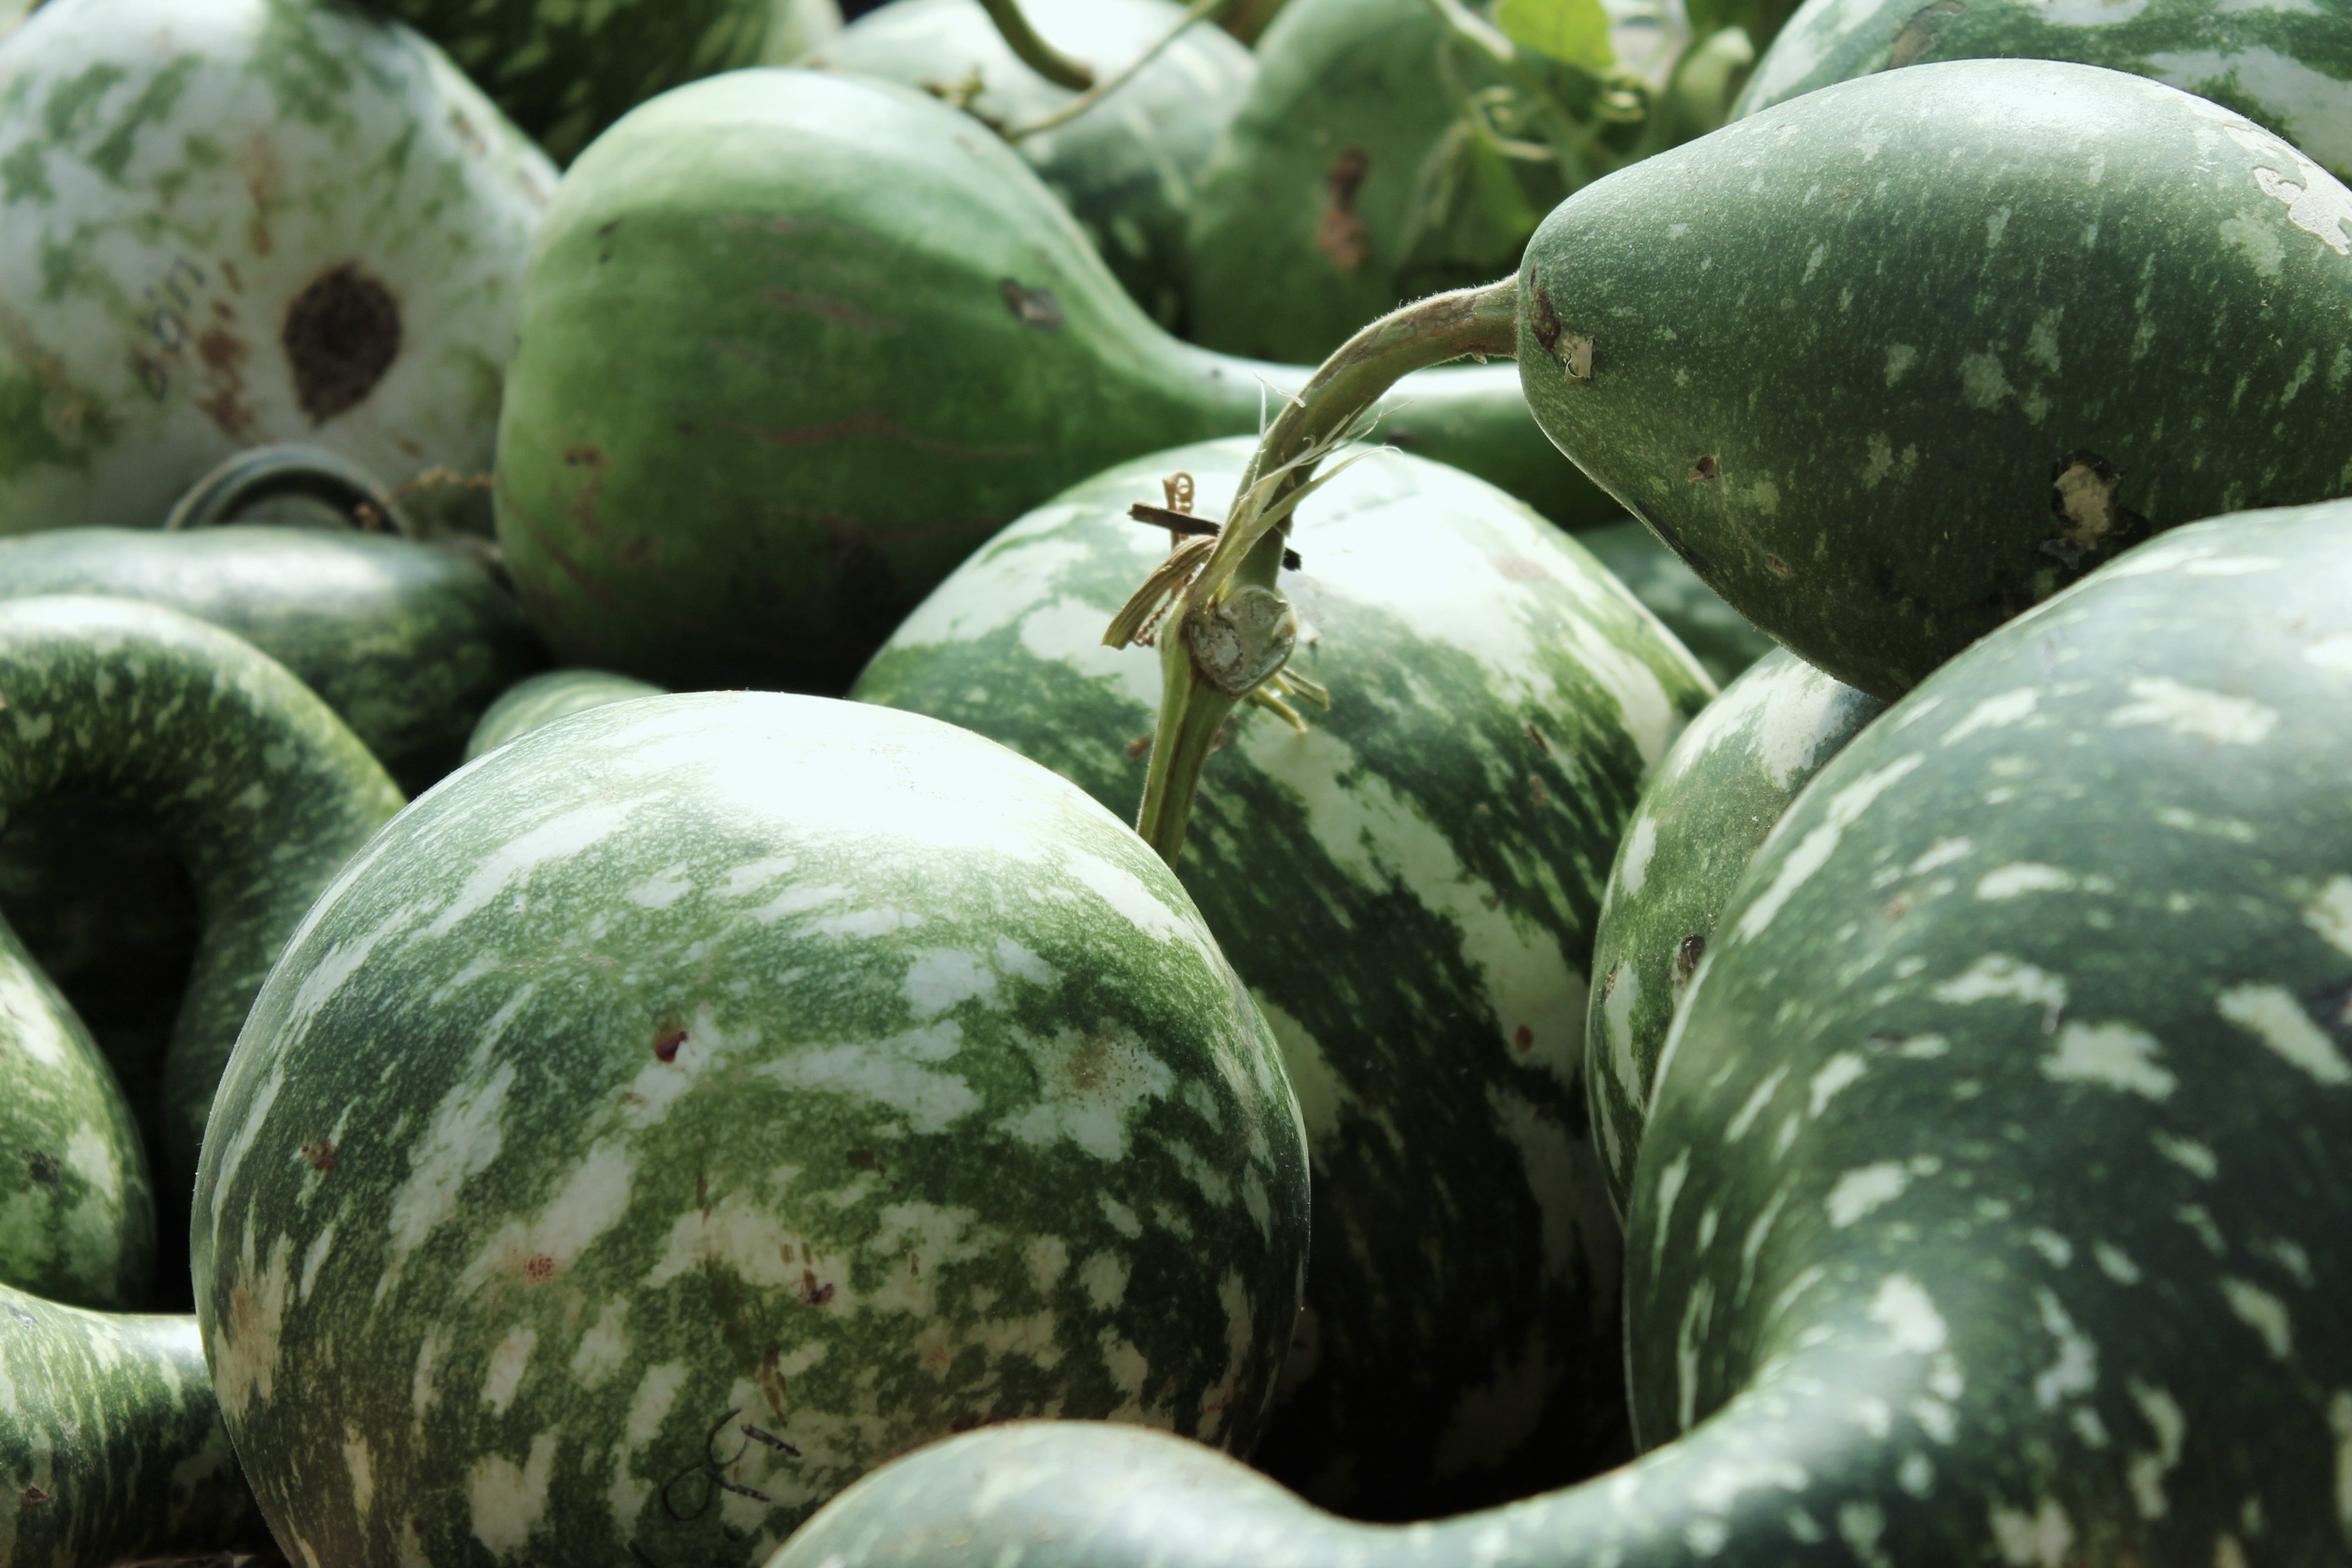
plant, farm, fruit, fall, food, green, harvest, produce, vegetable, crop, autumn, botany, agriculture, garden, watermelon, gourd, carving, harvesting, melon, cucurbita, flowering plant, winter squash, pepo, land plant, cucumber gourd and melon family, figleaf gourd, green gourd, crop plant, natural decoration